Hermetia illucens

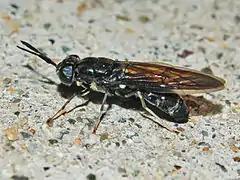
Adult of "Hermetia illucens", side view

The adults of "H. illucens" measure about long. These medium-sized flies have a predominantly black body, with metallic reflections ranging from blue to green on the thorax and sometimes with a reddish end of the abdomen. The second abdominal tergite has translucent areas, from which the Latin specific epithet derives. The head is wide, with very developed eyes. The antennae are about twice the length of the head. The legs are black with whitish tarsi. The wings are membranous; at rest, they are folded horizontally on the abdomen and overlapped.